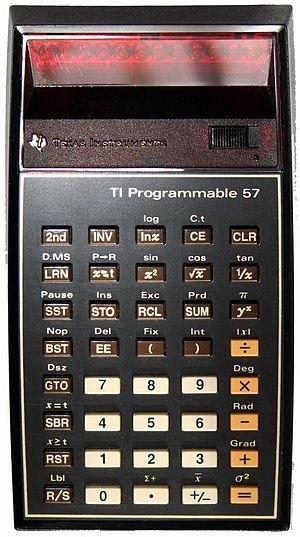
TI-57 est le nom d'une famille de calculatrices programmables d'entrée de gamme de Texas Instruments sortie dès 1977 et commercialisée jusqu'en 1989.